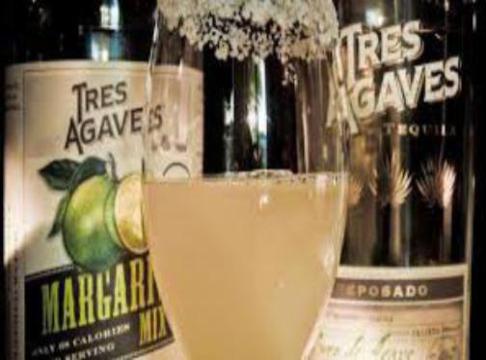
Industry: Food